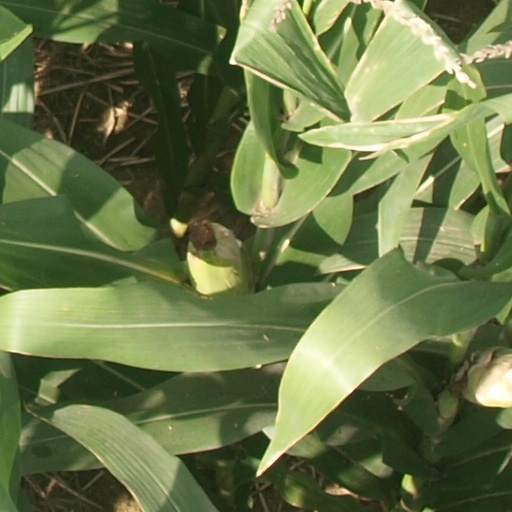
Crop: maize; corn